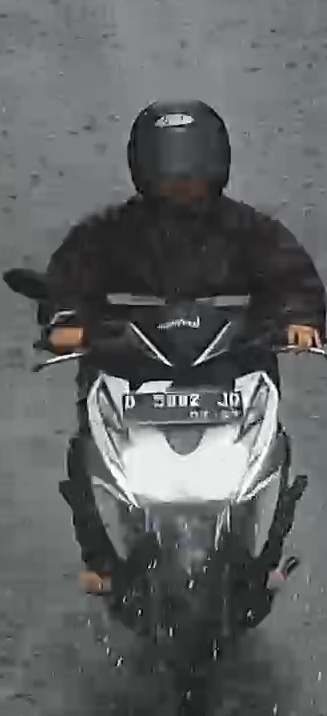
person-with-helmet: 1
person-without-helmet: 0